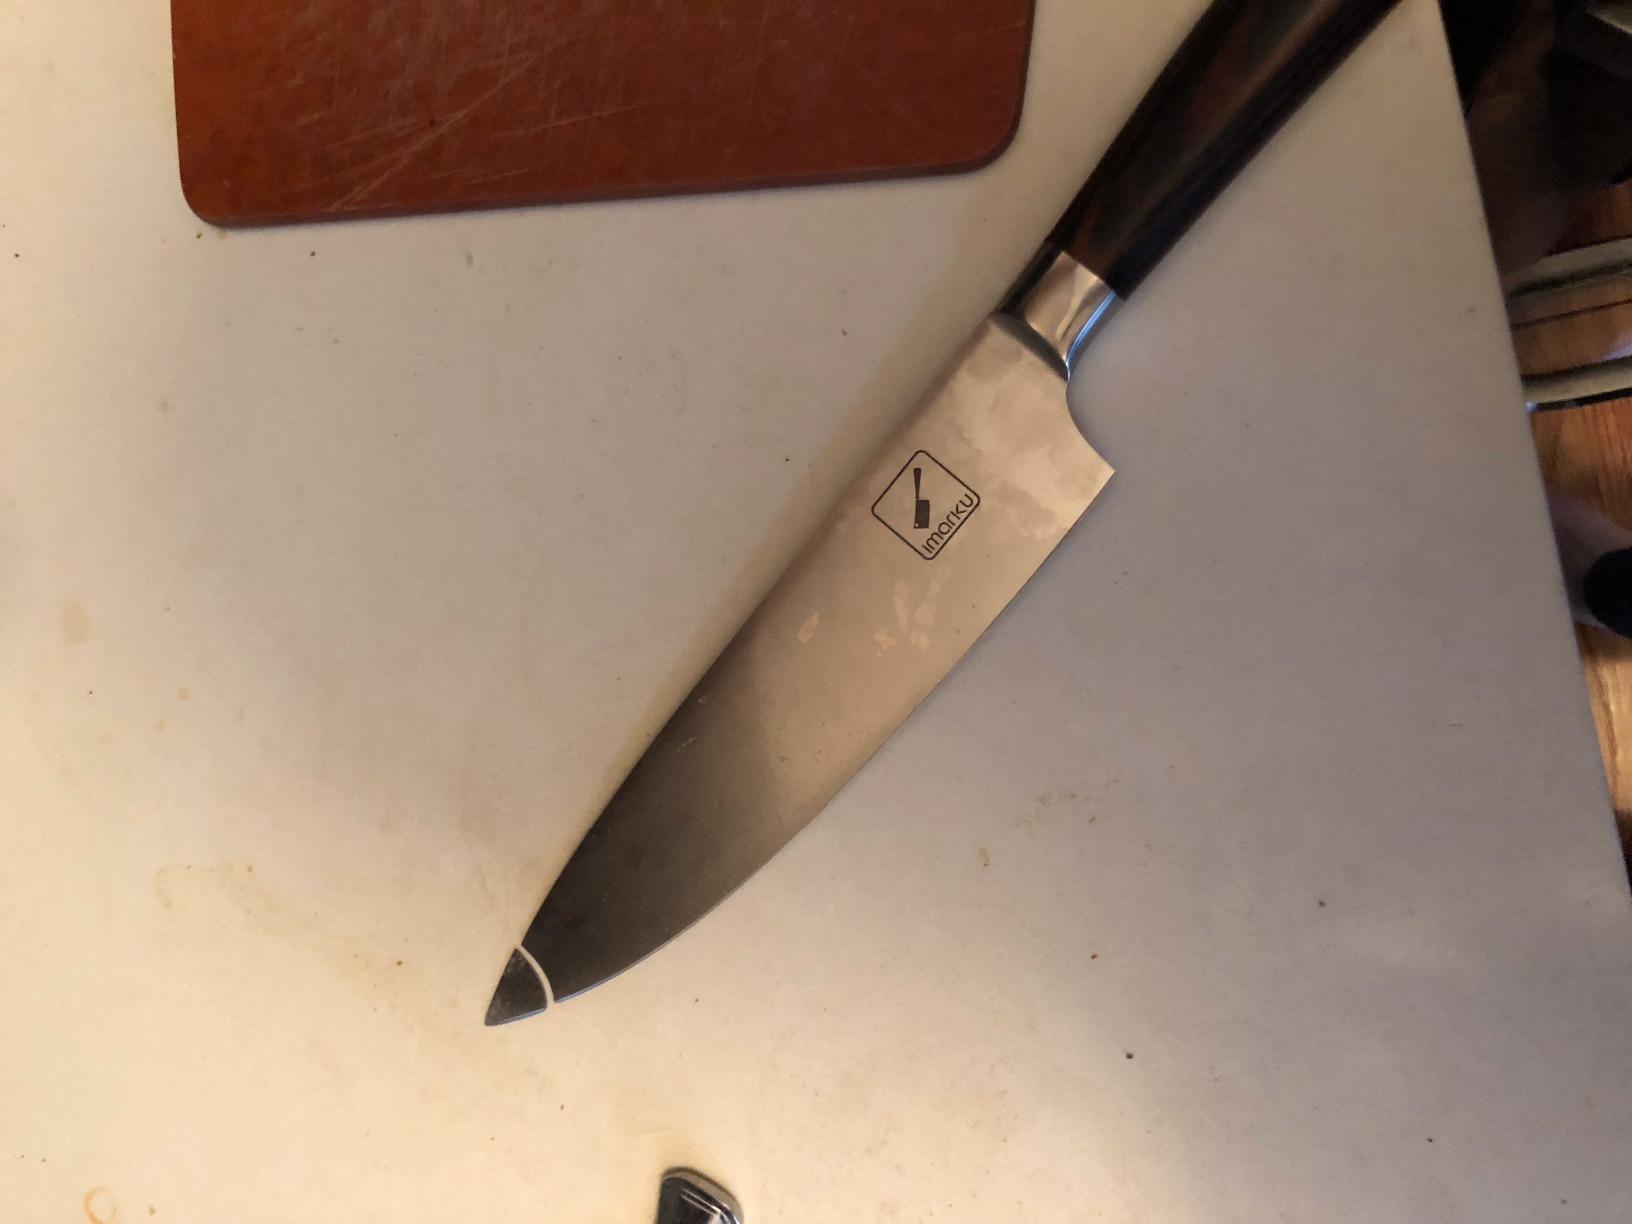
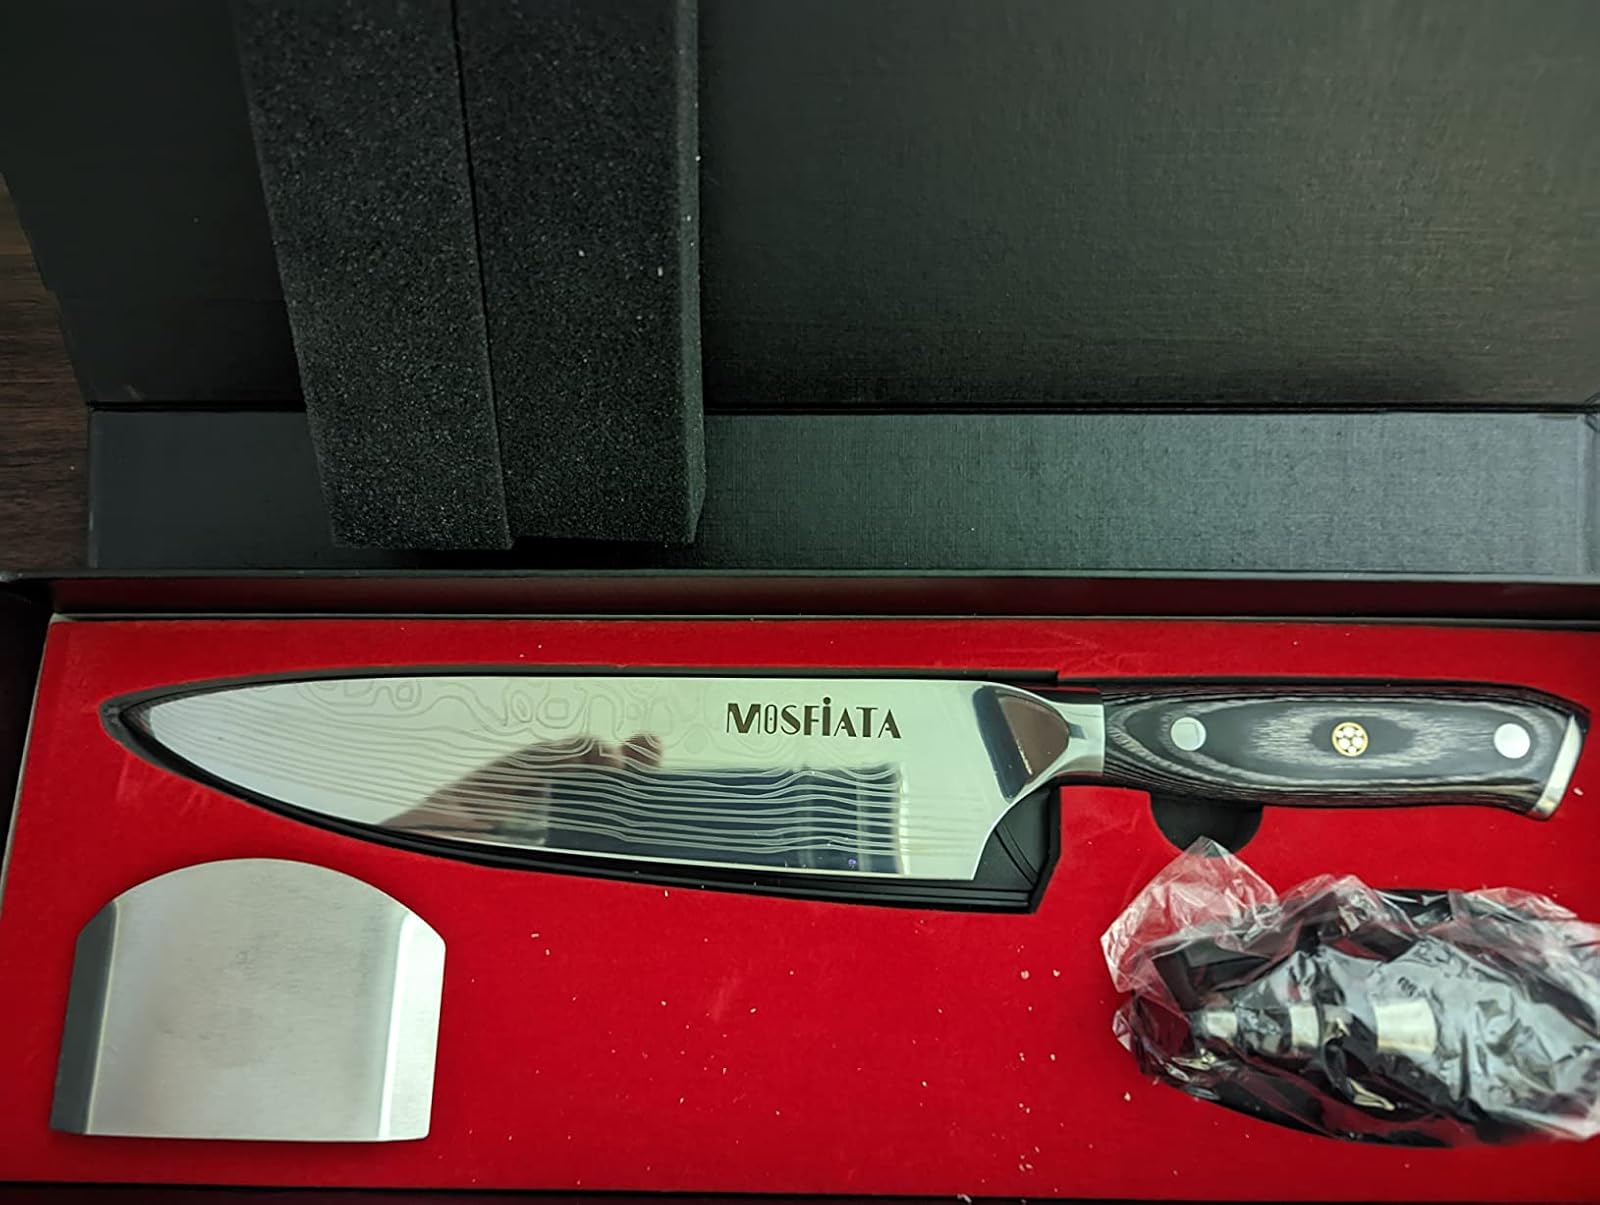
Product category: items_knife
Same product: no